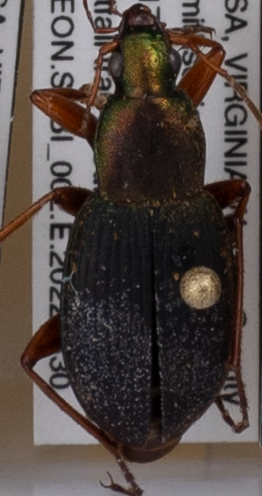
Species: Chlaenius aestivus
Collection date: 2022-06-30
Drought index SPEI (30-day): -0.028
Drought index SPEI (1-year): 0.676
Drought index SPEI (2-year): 0.63